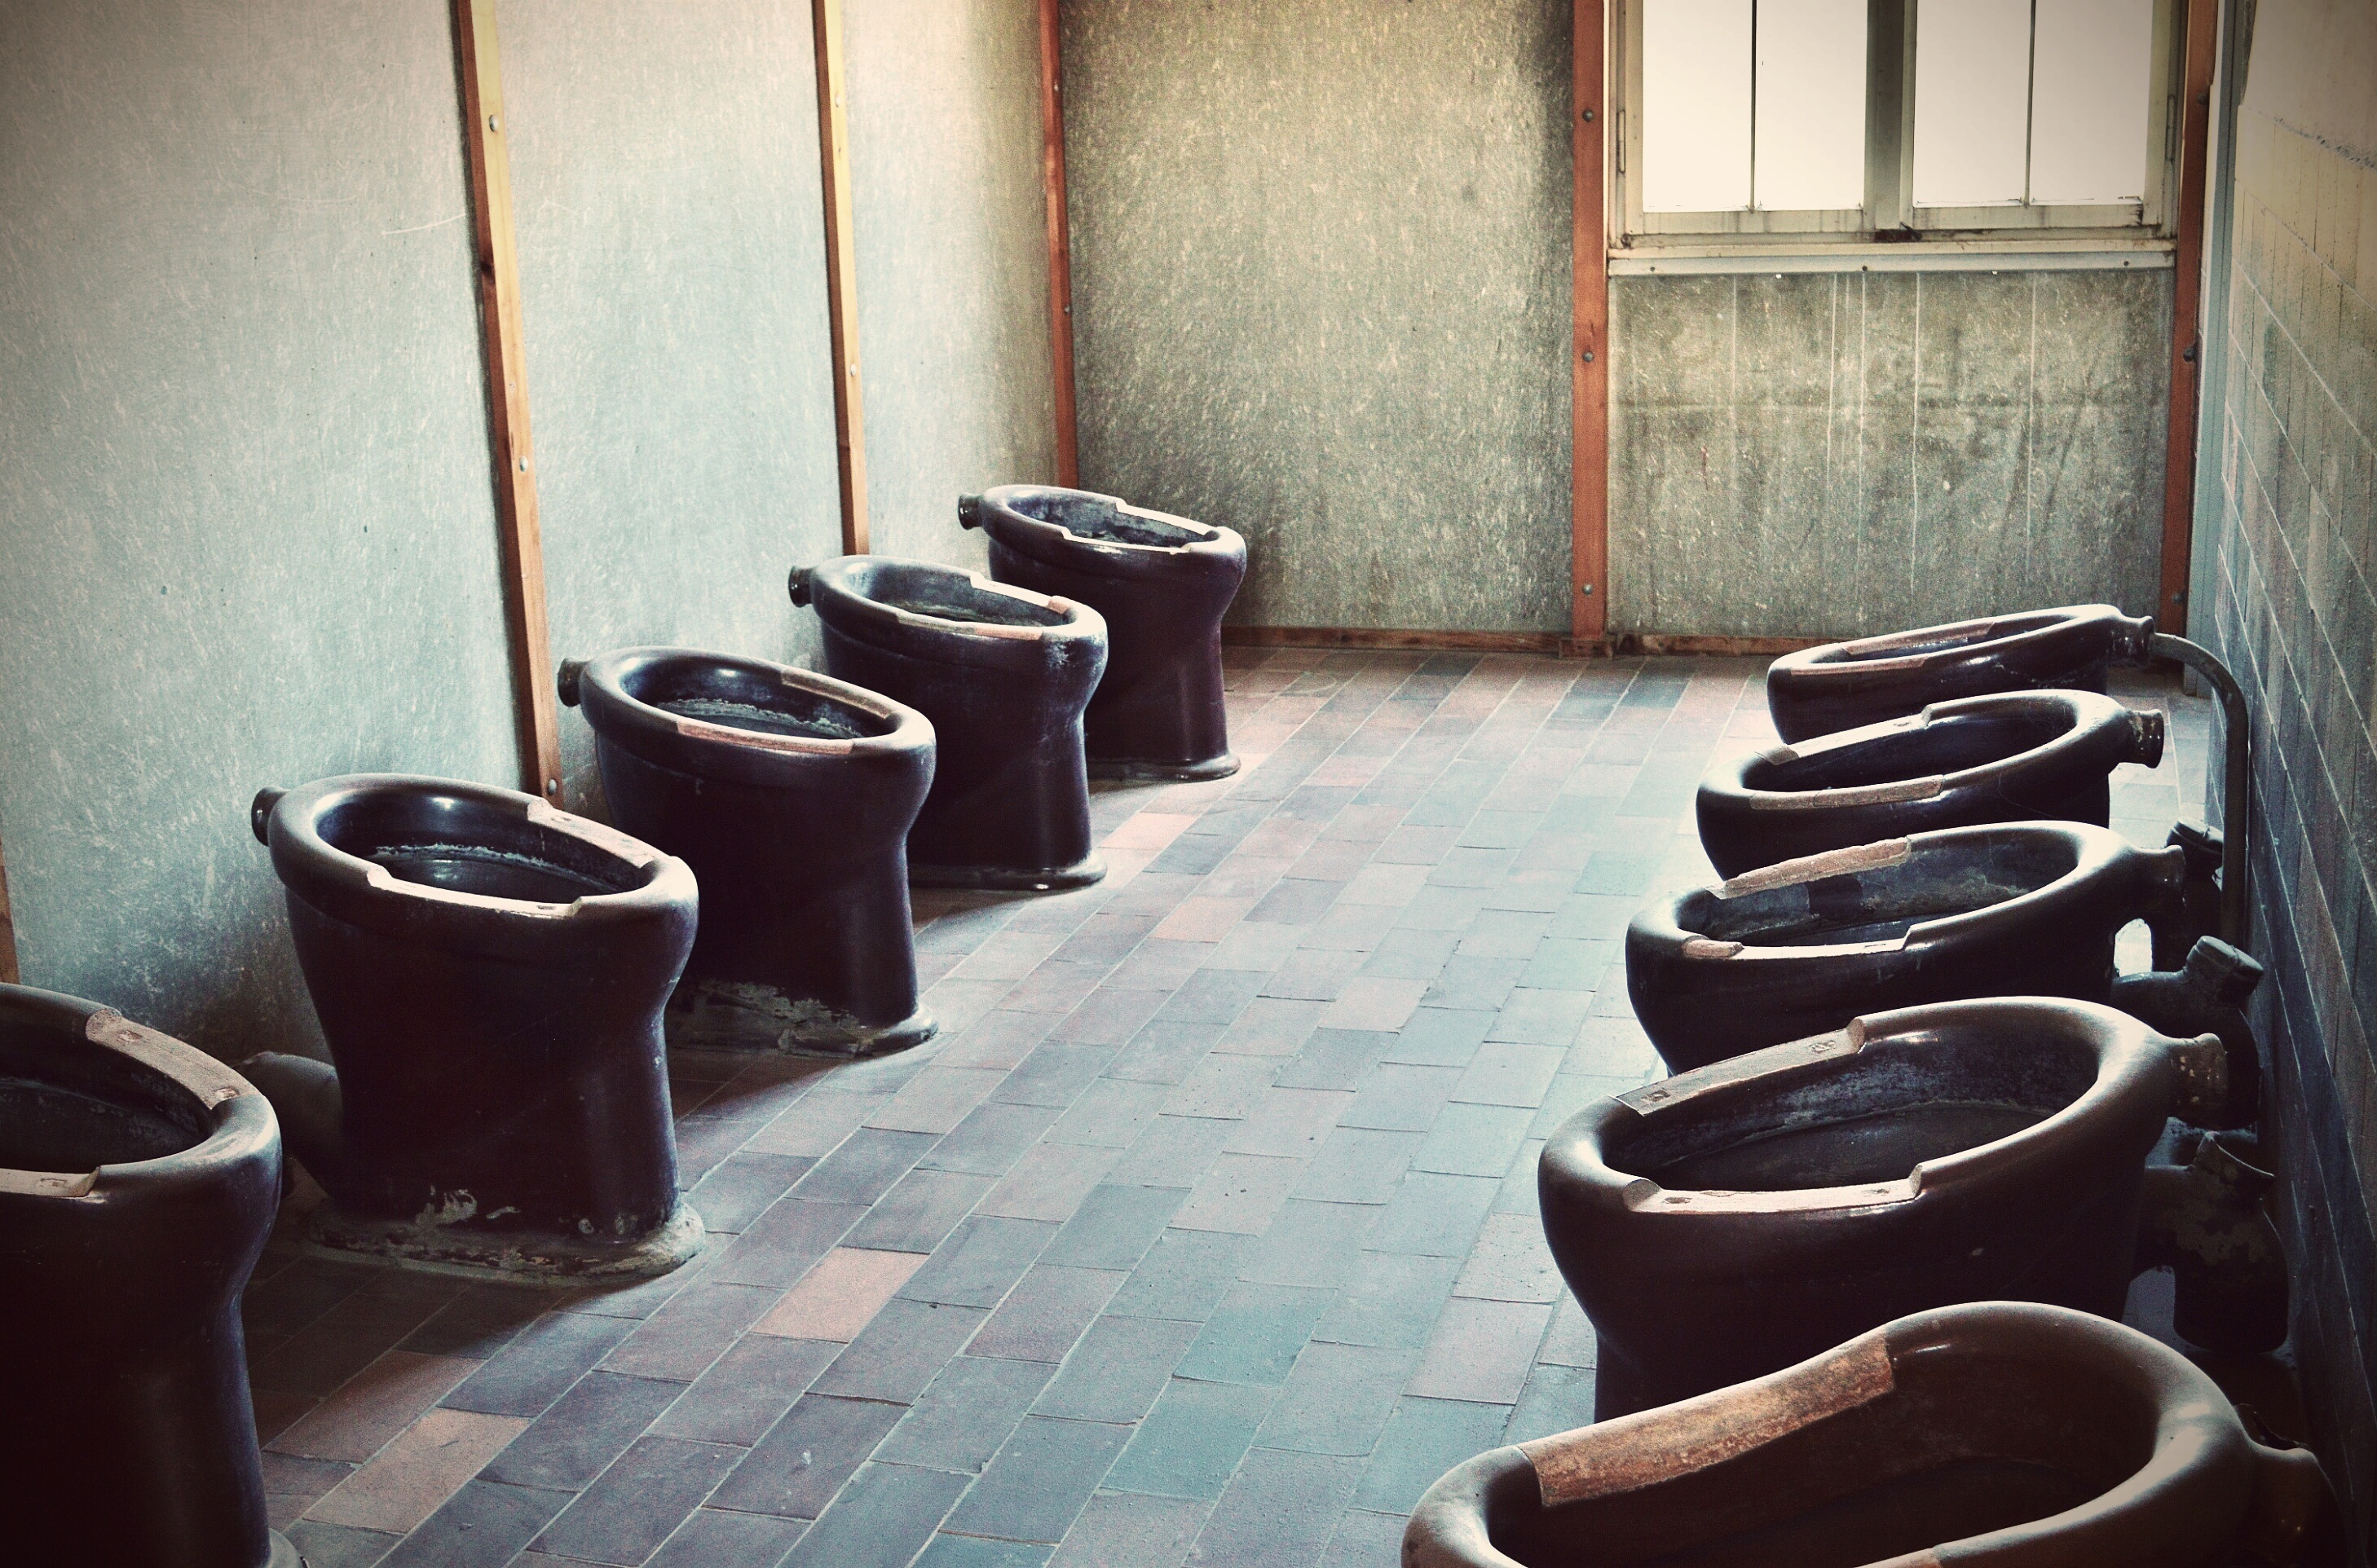
chair, floor, restaurant, room, death, interior design, memorial, history, crime, bad, cruel, past, dachau, konzentrationslager, kz, terrible, mass murders, toilets, man made object